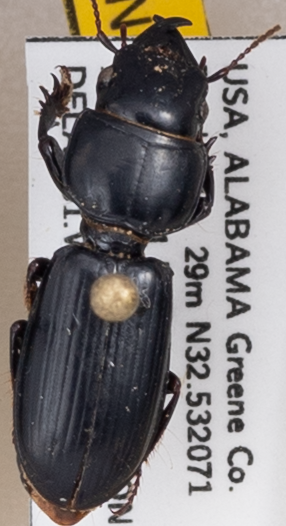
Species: Scarites subterraneus
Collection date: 2022-05-17
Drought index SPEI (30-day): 0.094
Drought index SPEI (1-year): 0.662
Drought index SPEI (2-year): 1.28